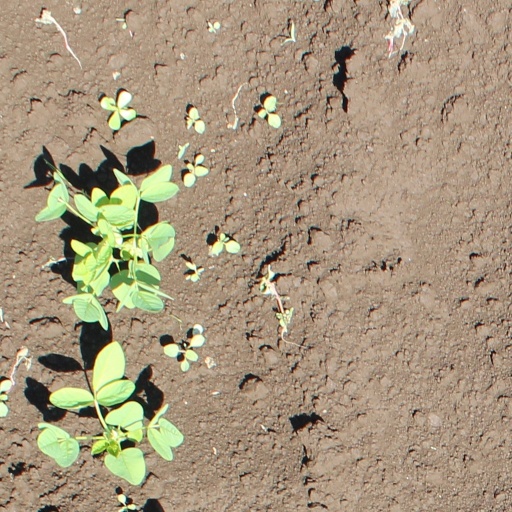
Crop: soybean